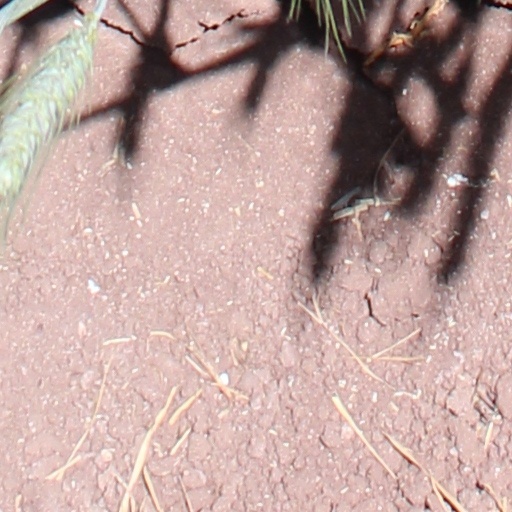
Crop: wheat